Cycling in Kuala Lumpur

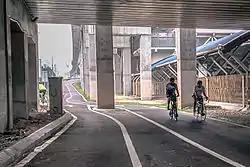
Southwest Dedicated Bicycle Highway heading from Jalan Klang Lama. On the right side is the building of Mid Valley Komuter station.

Cycling in Kuala Lumpur refers to the bicycle uses in Kuala Lumpur, Malaysia for touring, recreational, work and transportation purpose. It was first appeared on 1938 when there is a first road cycling race that has been introduced in Kuala Lumpur. The bicycle in Kuala Lumpur later became one of the preferred transportation methods for students and mid-class citizens. As Kuala Lumpur begin its rapid urbanization progress since 1960s, the usage of bicycle start to decline as people shifting their transportation method to driving. In recent years however, the roads of the city have seen an increased presence of cyclists, whereas the importance of doing exercise has become more recognized. To match this positive change, and to reduce air pollution, the city urgently needs the introduction of more pavements and bicycle lanes, ideally by leveraging on the vast area that is currently taken up by motorways. Given that Kuala Lumpur lacks many bicycle-friendly routes suitable for cyclists in the city, however, proposals of a bicycle infrastructure of urban bicycling program were drafted, mainly under the Kuala Lumpur Structure Plan 2020 and cycling activism by Cycling Kuala Lumpur in order to encourage more citizens of Kuala Lumpur to cycle in the urban area.